Beating a Dead Horse (album)

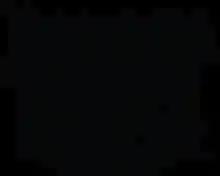
Vermicide Violence logo

Vermicide Violence is a fictitious deathcore band from Los Angeles, California. The band's name is a play on the deathcore band Suicide Silence.